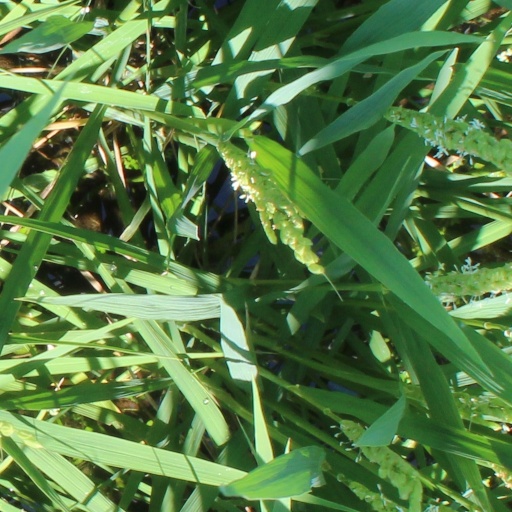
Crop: rice